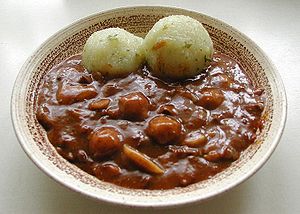
Forloren skildpadde
Forloren skildpadde
Forloren skildpadde er en ragout, der efterligner skildpadderagout. Er den flydende, ligner den ægte skildpaddesuppe. Den laves af kalvekød, små fiskefrikadeller, geddeboller og skinkefrikadeller. Den kan laves af kalveskank og svinekød med højt gelatineindhold. Forloren skildpadde på dåse kan fortyndes med vand eller suppe.